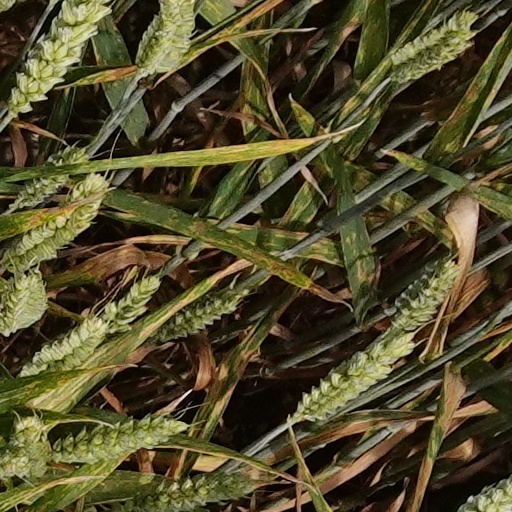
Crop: wheat